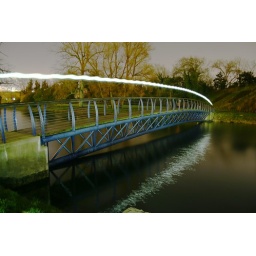
paintd the bridge and did my plastic bag bit to get the light reflecting in the water